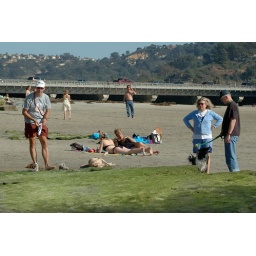
Craig Milo Shasta LC Robert at dog beach in Del Mar 3-30-07